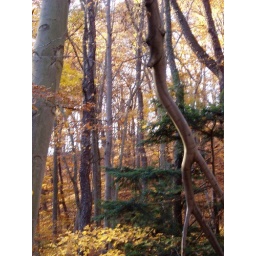
the ironwood and Beach trees in the Saugetuck forest seem prehistoric.I'ts so easy to get lost in the beauty there